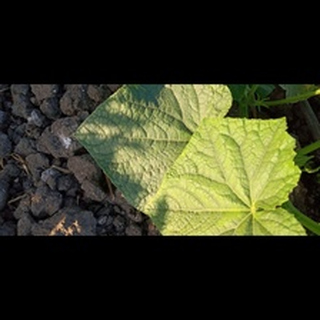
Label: healthy_cucumber